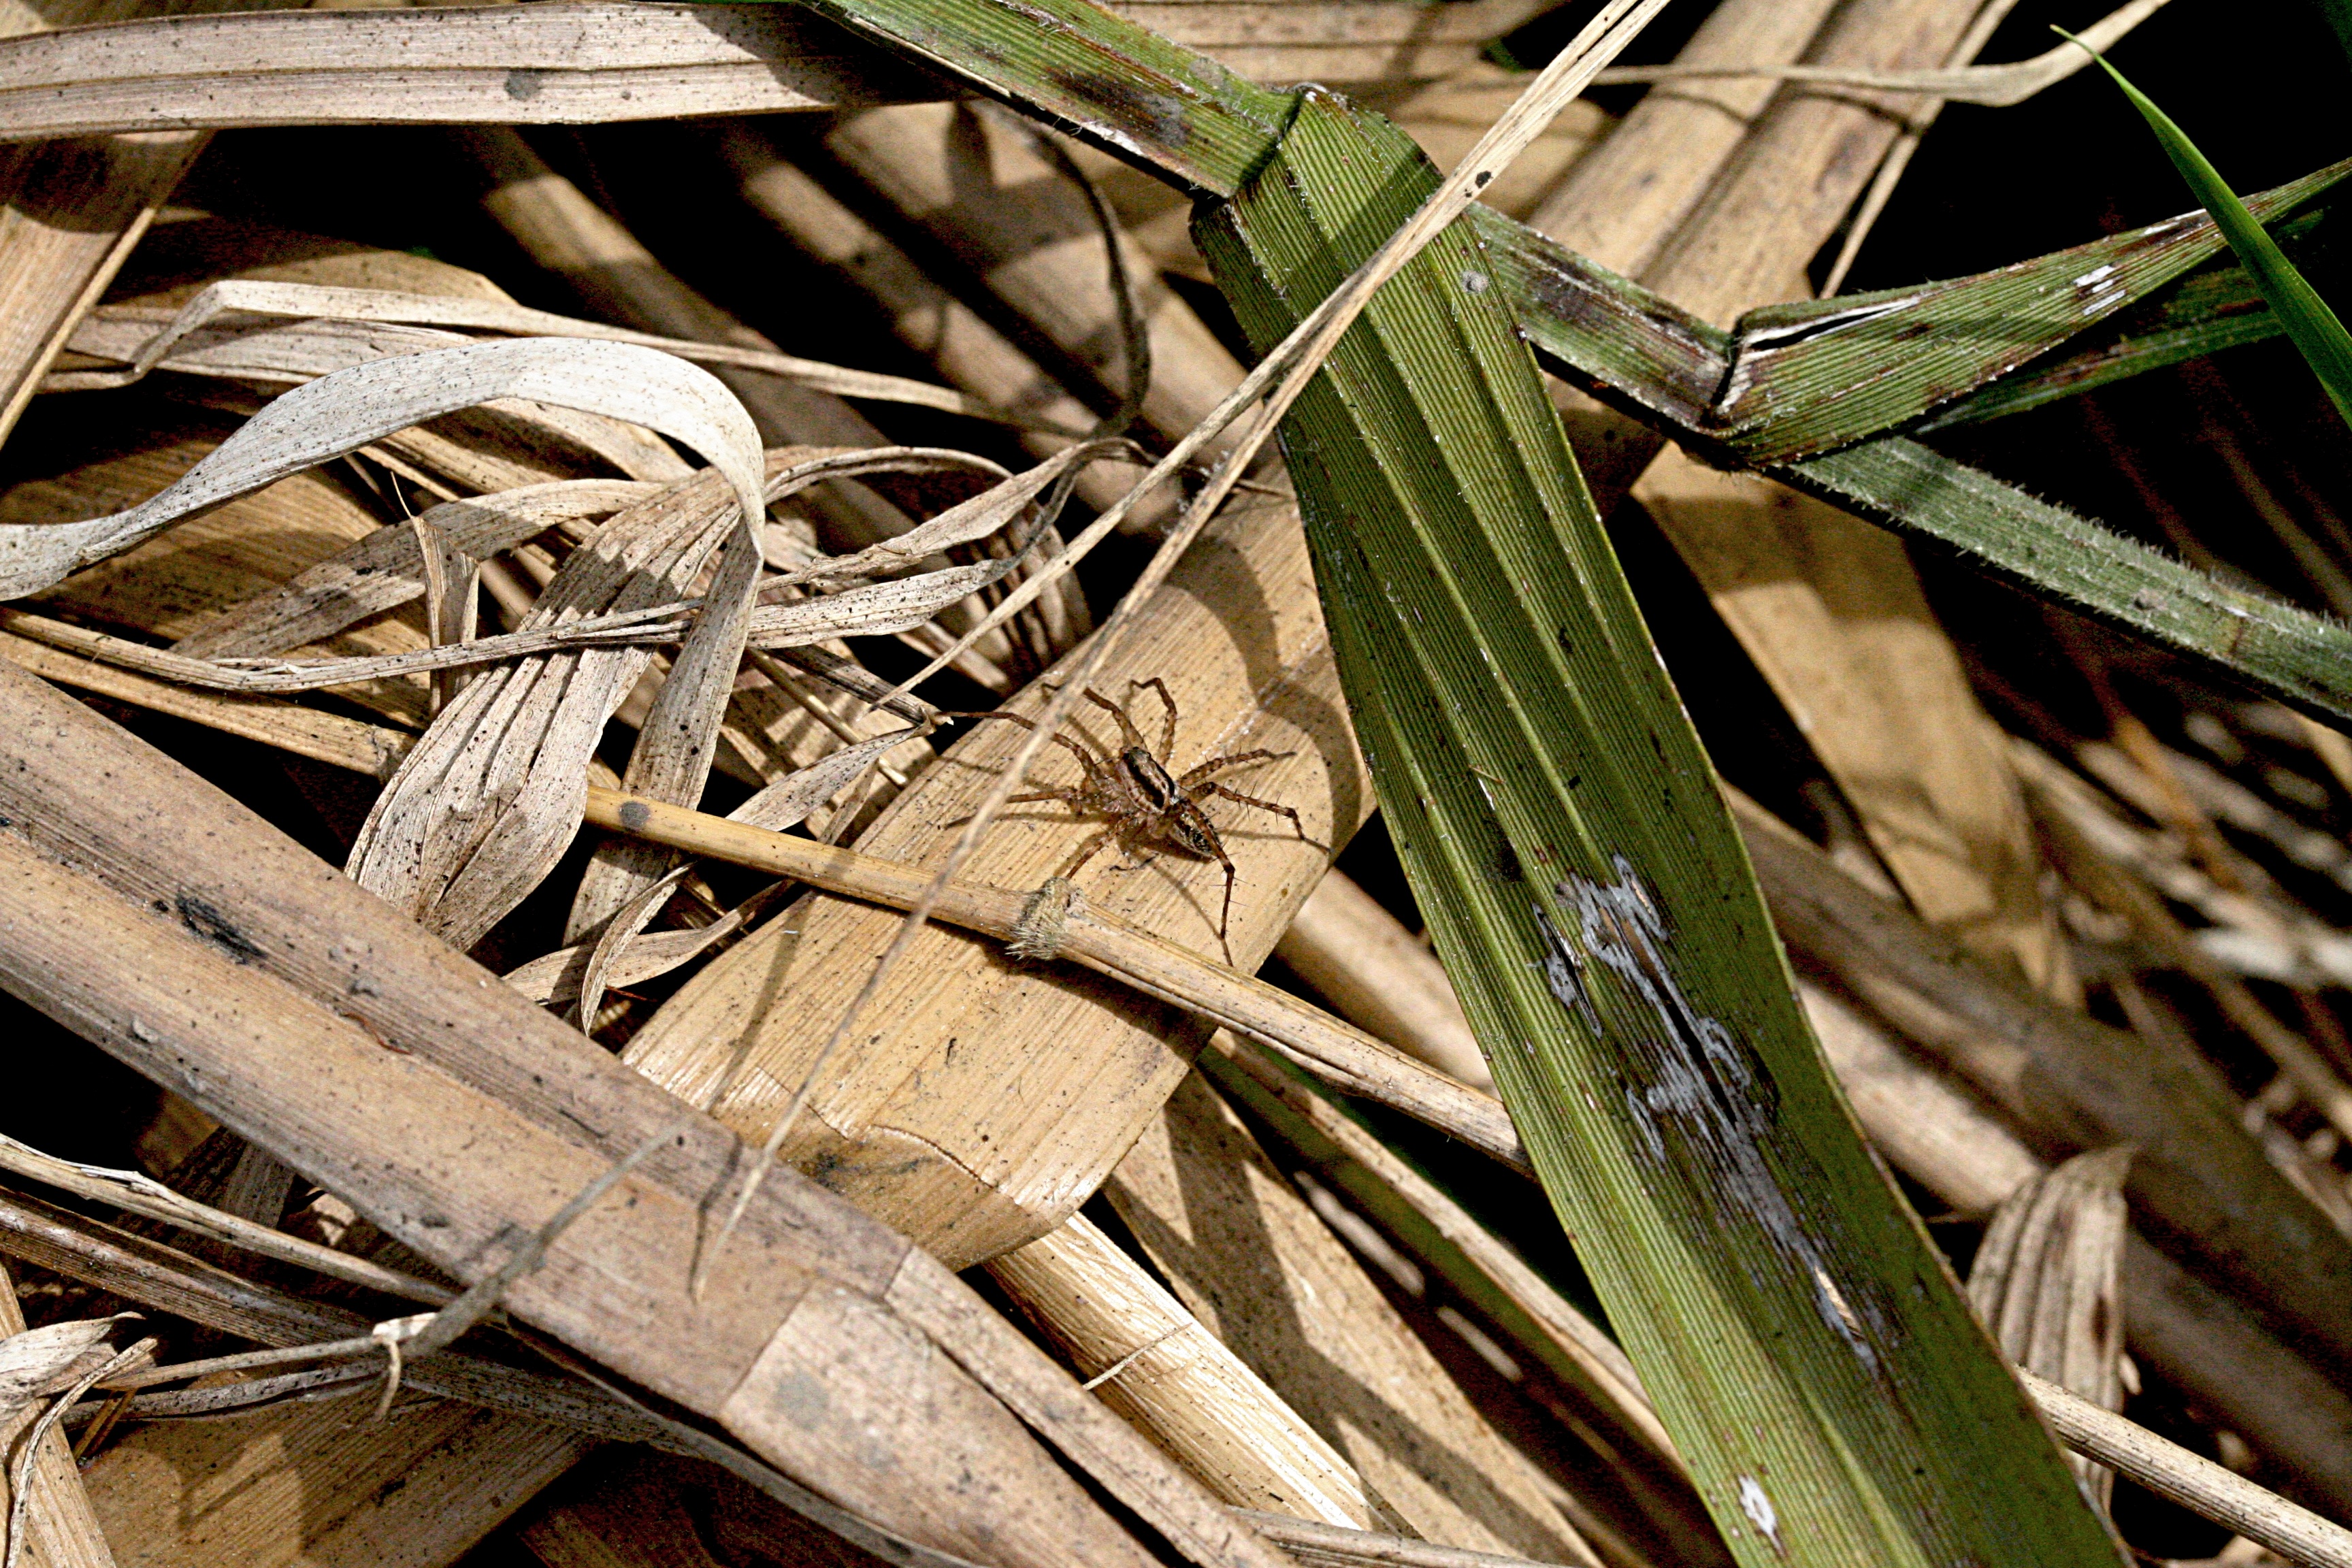
tree, nature, forest, grass, branch, plant, wood, leaf, flower, green, crop, insect, botany, agriculture, twig, close up, spider, leaves, bamboo, macro photography, grass family, plant stem